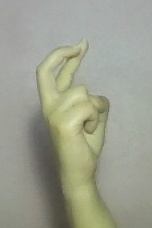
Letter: zay